Dragon's Lair II: Time Warp

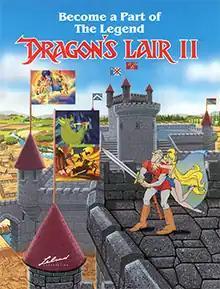
Arcade flyer

Dragon's Lair II: Time Warp is a 1990 laserdisc video game by the Leland Corporation. It is the first true sequel to "Dragon's Lair". As with the original, "Dragon's Lair II: Time Warp" consists of an animated short film that requires the player to move the joystick or press a fire button at certain times in order to continue. It takes place years after the original "Dragon's Lair". Dirk has married Daphne, and the marriage has produced many children. When Daphne is kidnapped by the evil wizard Mordroc in order to be forced into marriage, Dirk's children and his mother-in-law are clearly upset by the abduction of Daphne, and Dirk must once again save her.